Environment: real
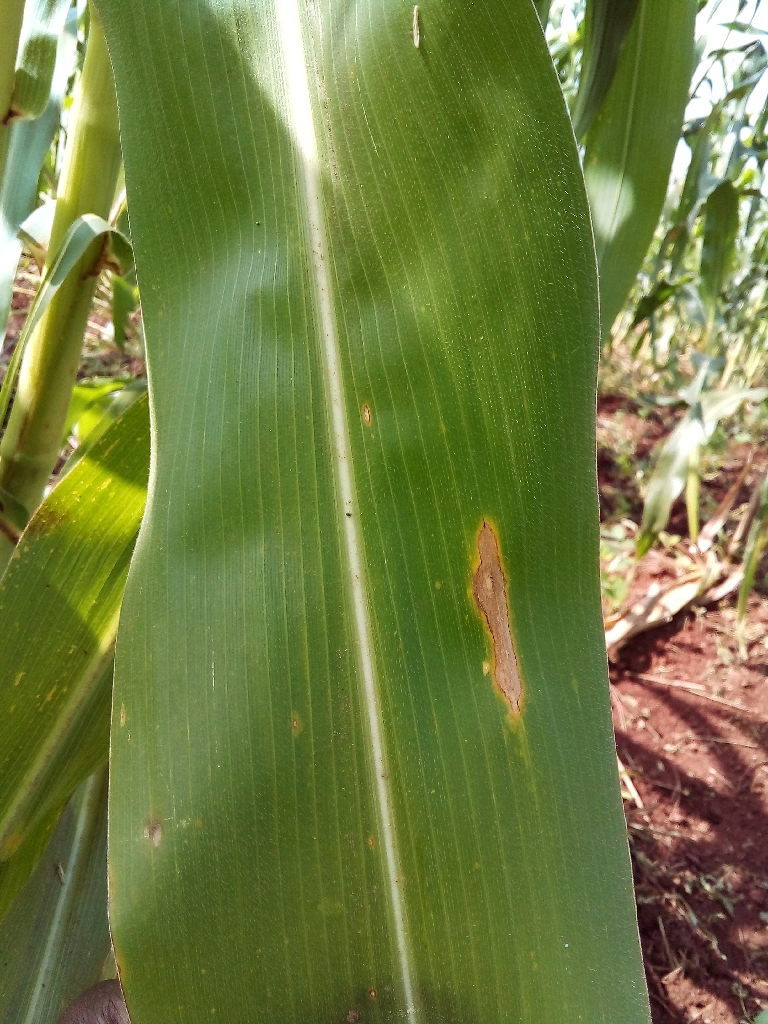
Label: northern_corn_leaf_blight